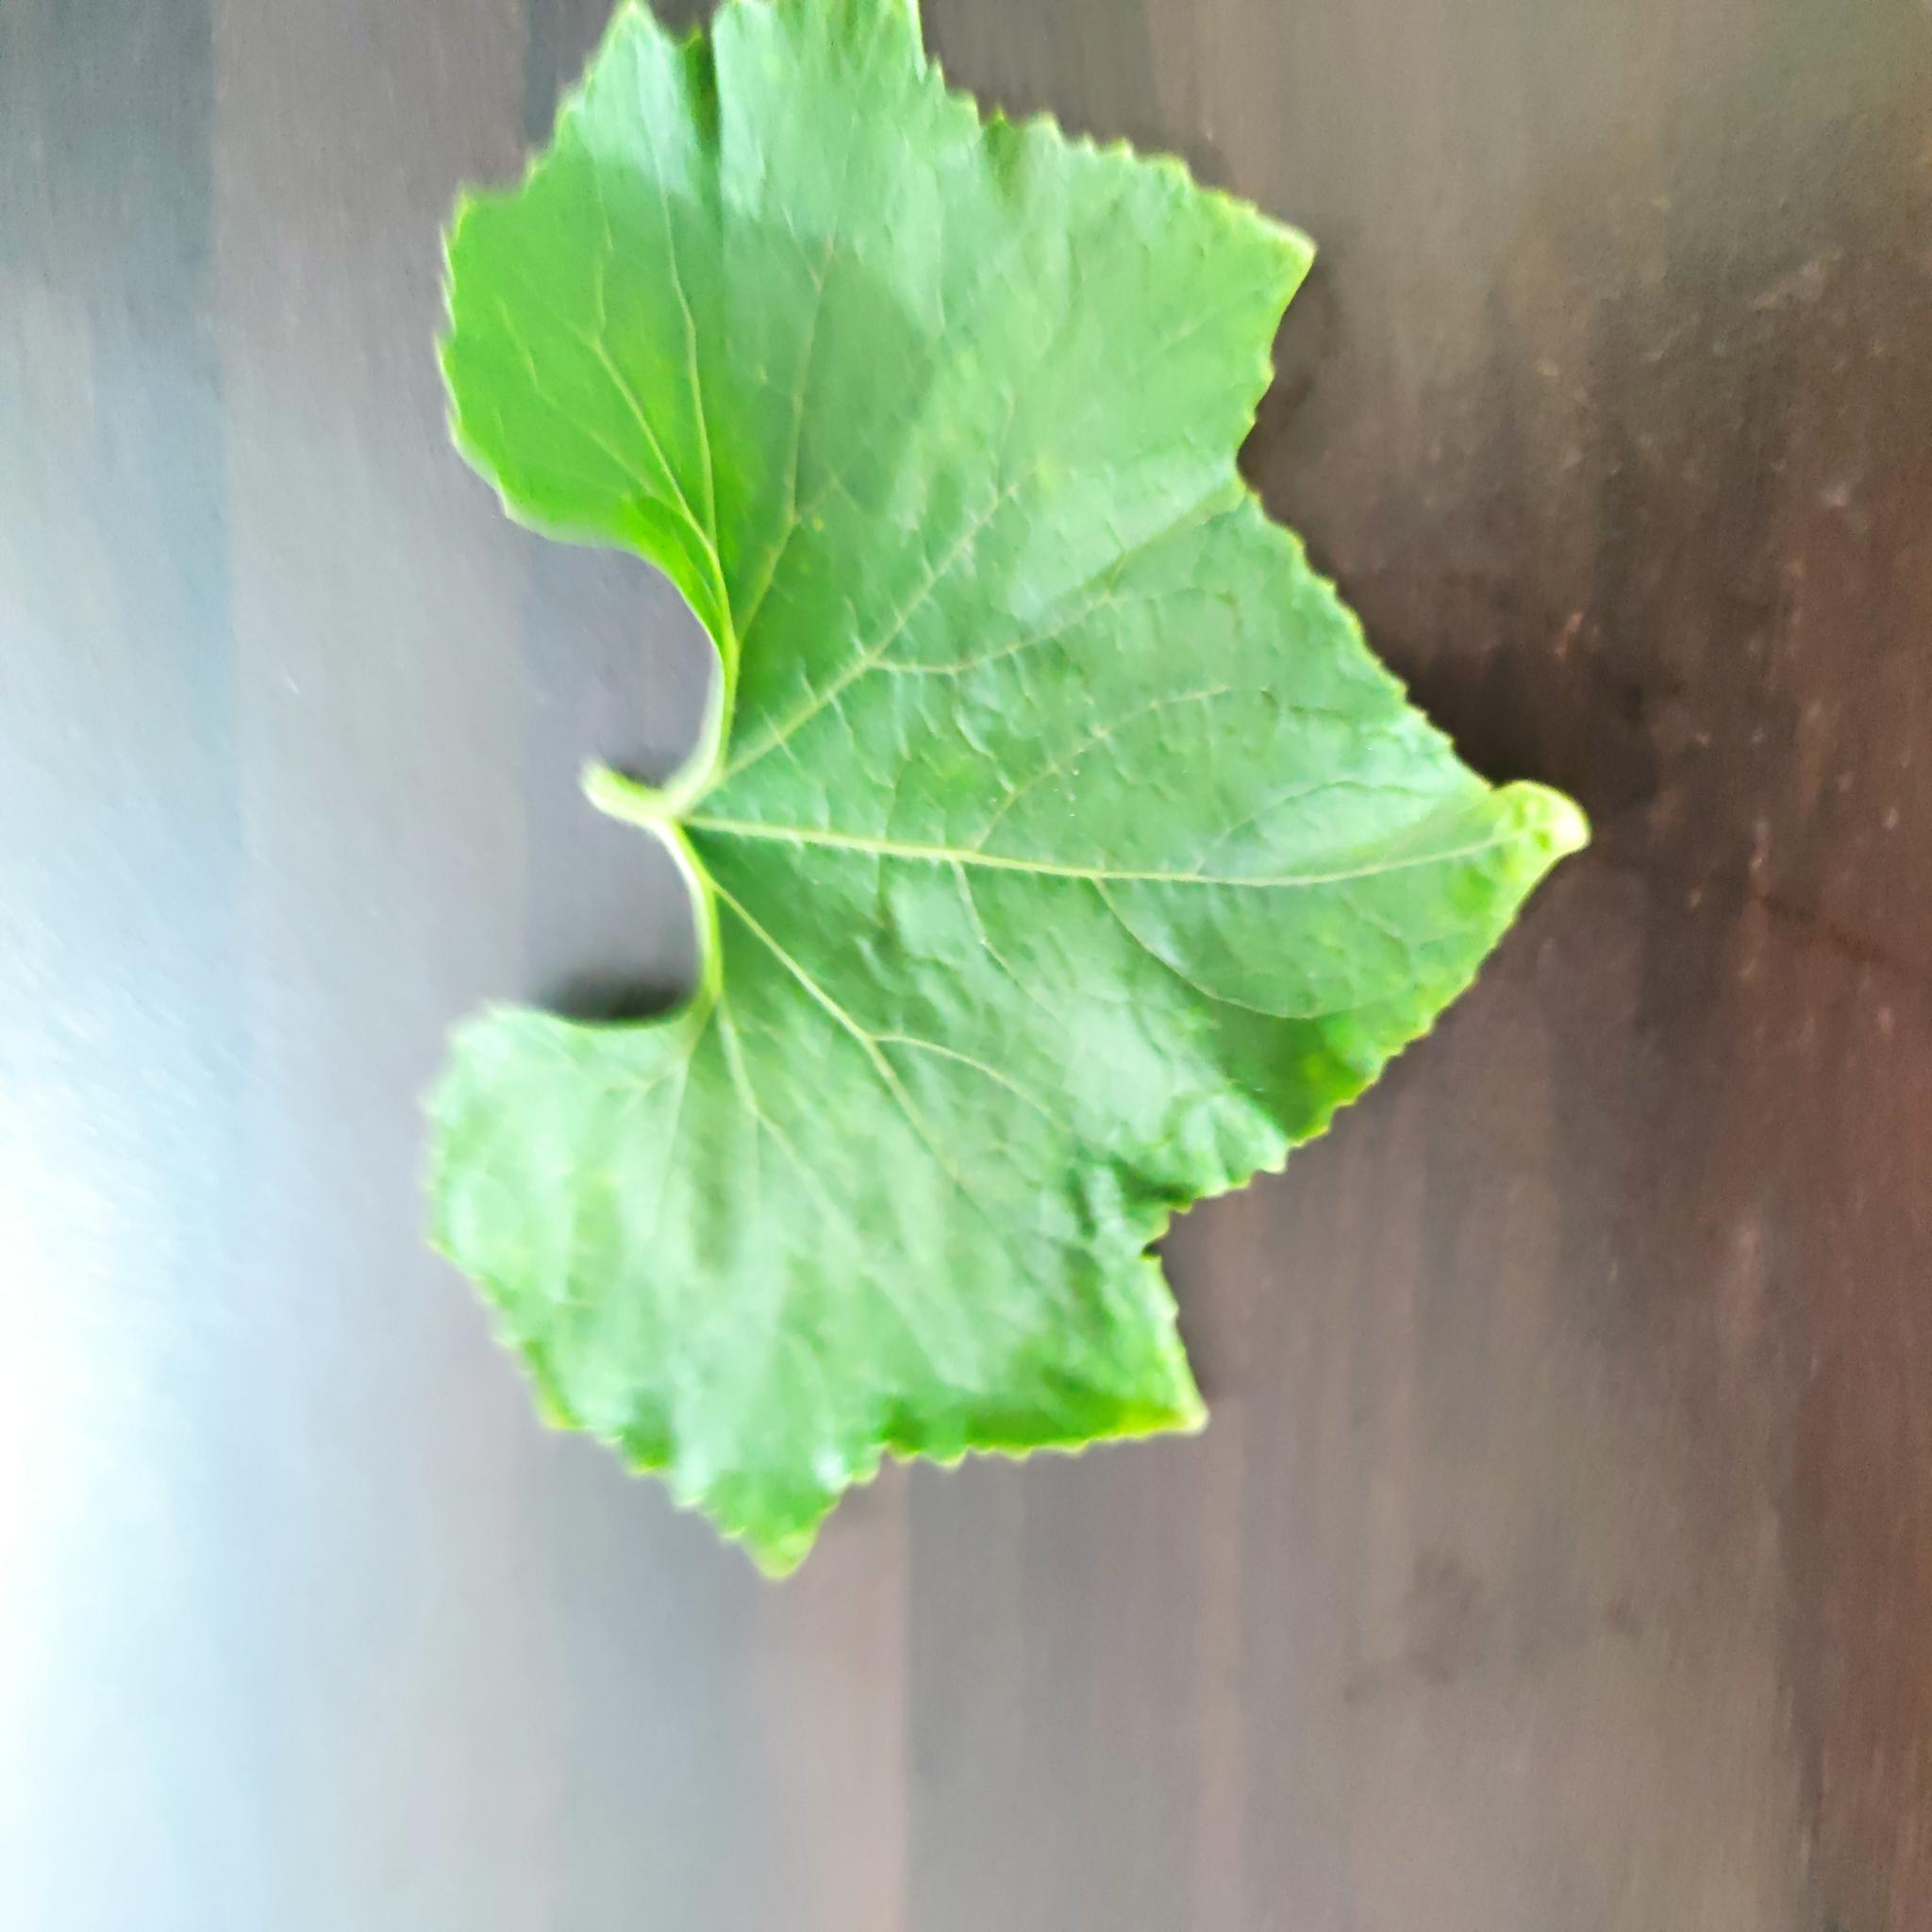
Label: Healthy